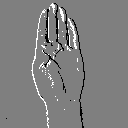
ASL letter: b